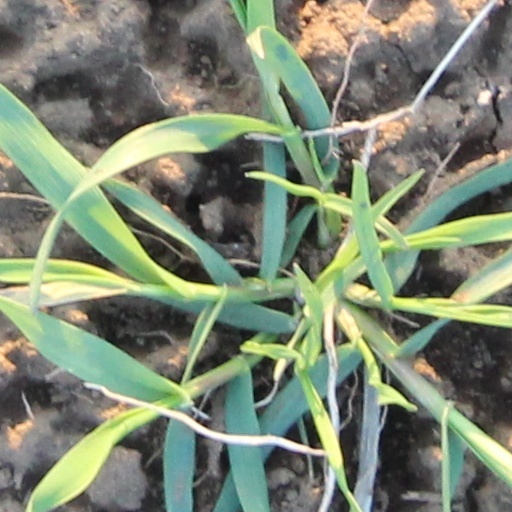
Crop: wheat